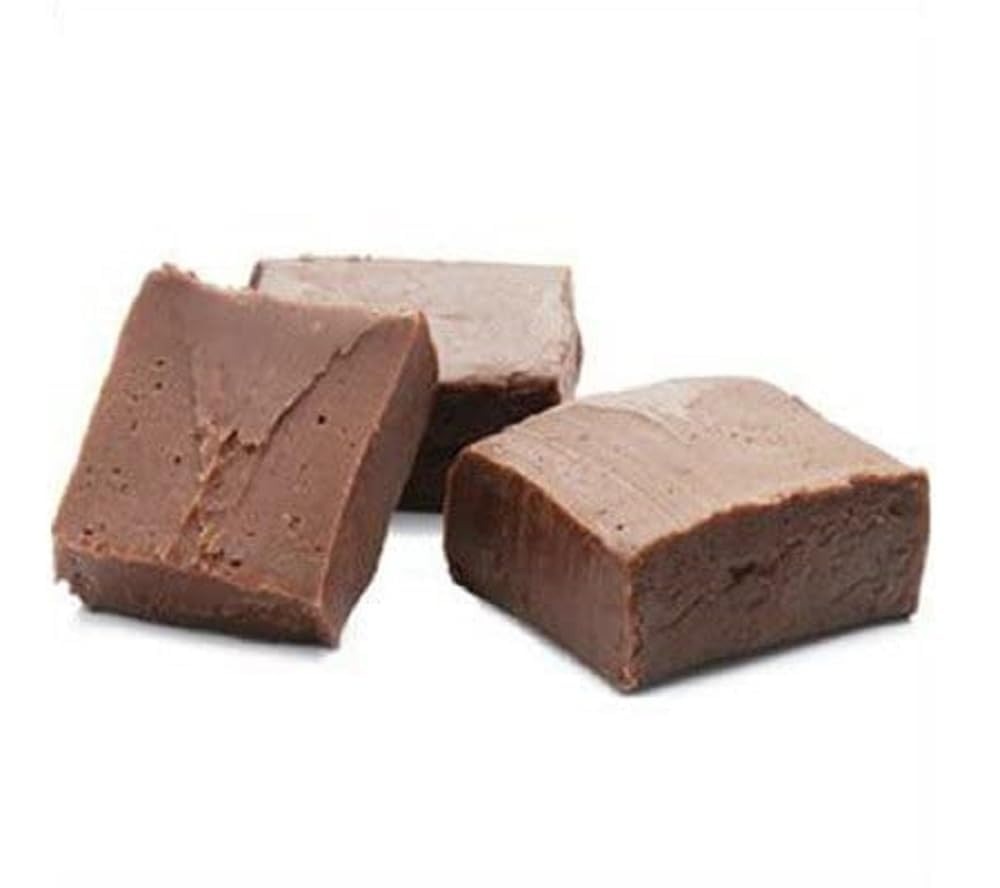
Item Name: Nuts To You Sugar Free Smooth Creamy Chocolate Fudge | Fresh Gourmet Candy | Decadent and Delicious Handcrafted Fudge 6.6 Oz. (Pack of 1)
Bullet Point 1: PREMIUM INGREDIENTS: Our chocolate walnut fudge is made with the finest quality ingredients such as rich chocolate, fresh walnuts, and dairy products. Every bite is a decadent indulgence. You'll forget it's sugar-free because it tastes so good.
Bullet Point 2: HANDCRAFTED PERFECTION: Our fudge is meticulously handcrafted in small batches to ensure a smooth and creamy texture. Our expert chocolatiers put their heart and soul into every step of the process, resulting in a fudge that melts in your mouth.
Bullet Point 3: DELICIOUS FLAVOR COMBINATION: The combination of luscious chocolate and crunchy walnuts creates an impossible to resist taste sensation. The creamy fudge is perfectly balanced with the nutty crunch of walnuts, offering a delightful and satisfying treat.
Bullet Point 4: PERFECT GIF CHOICE: Our chocolate walnut fudge is a perfect choice, whether you're looking for a thoughtful gift or a sweet treat for yourself. It comes beautifully packaged, making it an ideal present for birthdays, holidays, or any special occasion.
Bullet Point 5: 100% SATISFACTION GUARANTEE: We provide the best possible service to our customers, as your safety and health are our concerns. Providing products that contribute to a healthy lifestyle for our customers so we bring you the best quality flavor products.
Product Description: Rich and Creamy sugar free chocolate fudge with delicious walnuts. Brings back all those memories of the Jersey shore. These are sure to be a treat for all.
Value: 6.6
Unit: Ounce

Price: 19.99